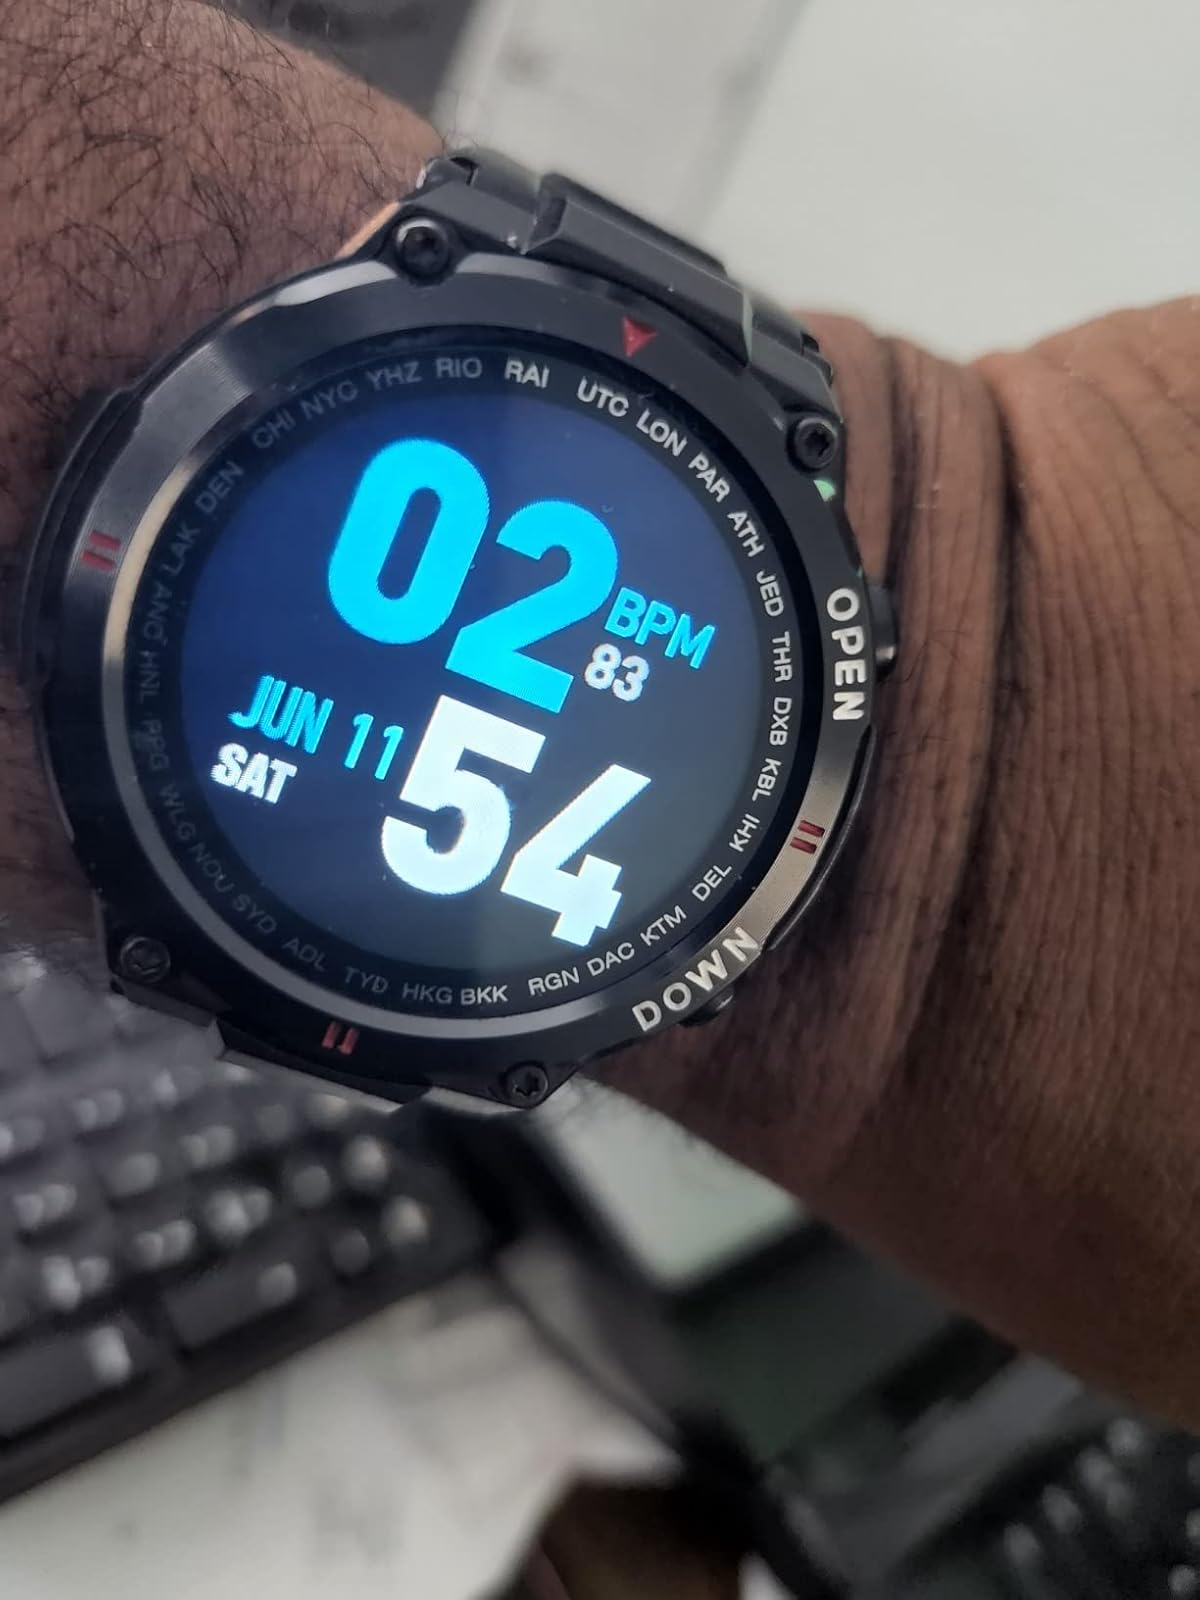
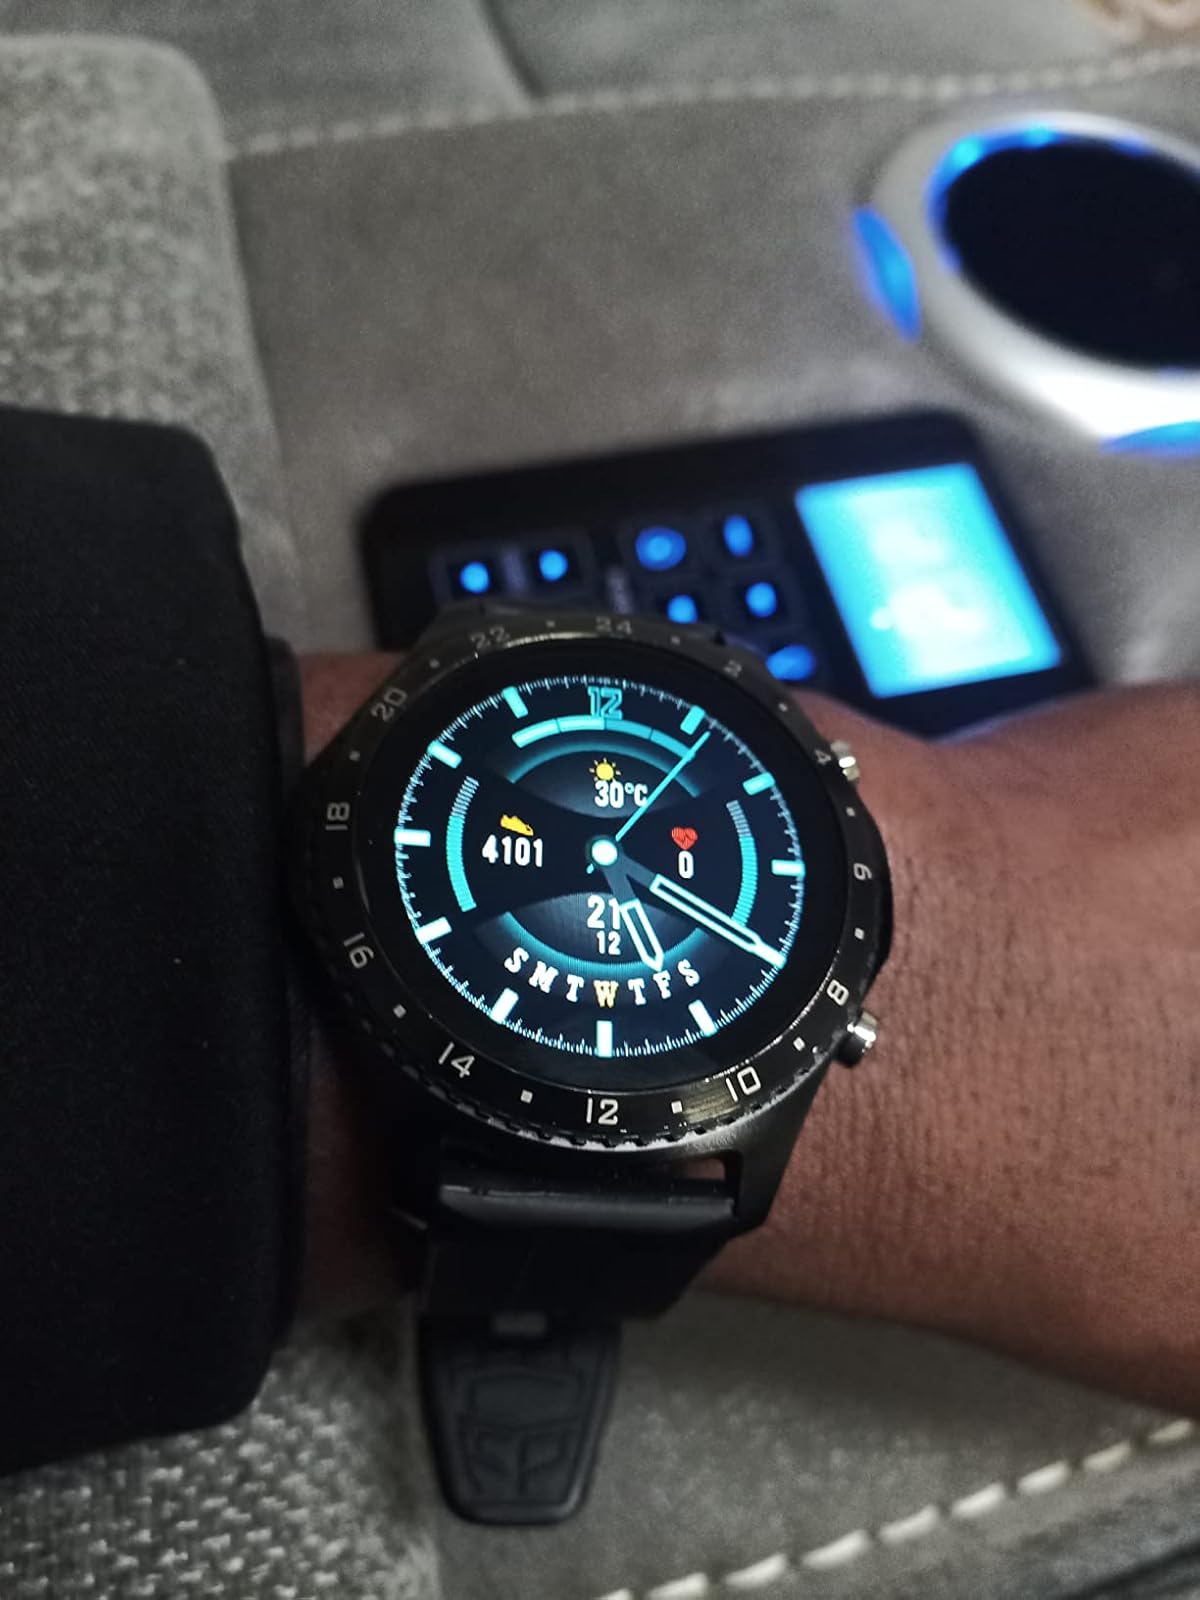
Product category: smartwatch
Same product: no